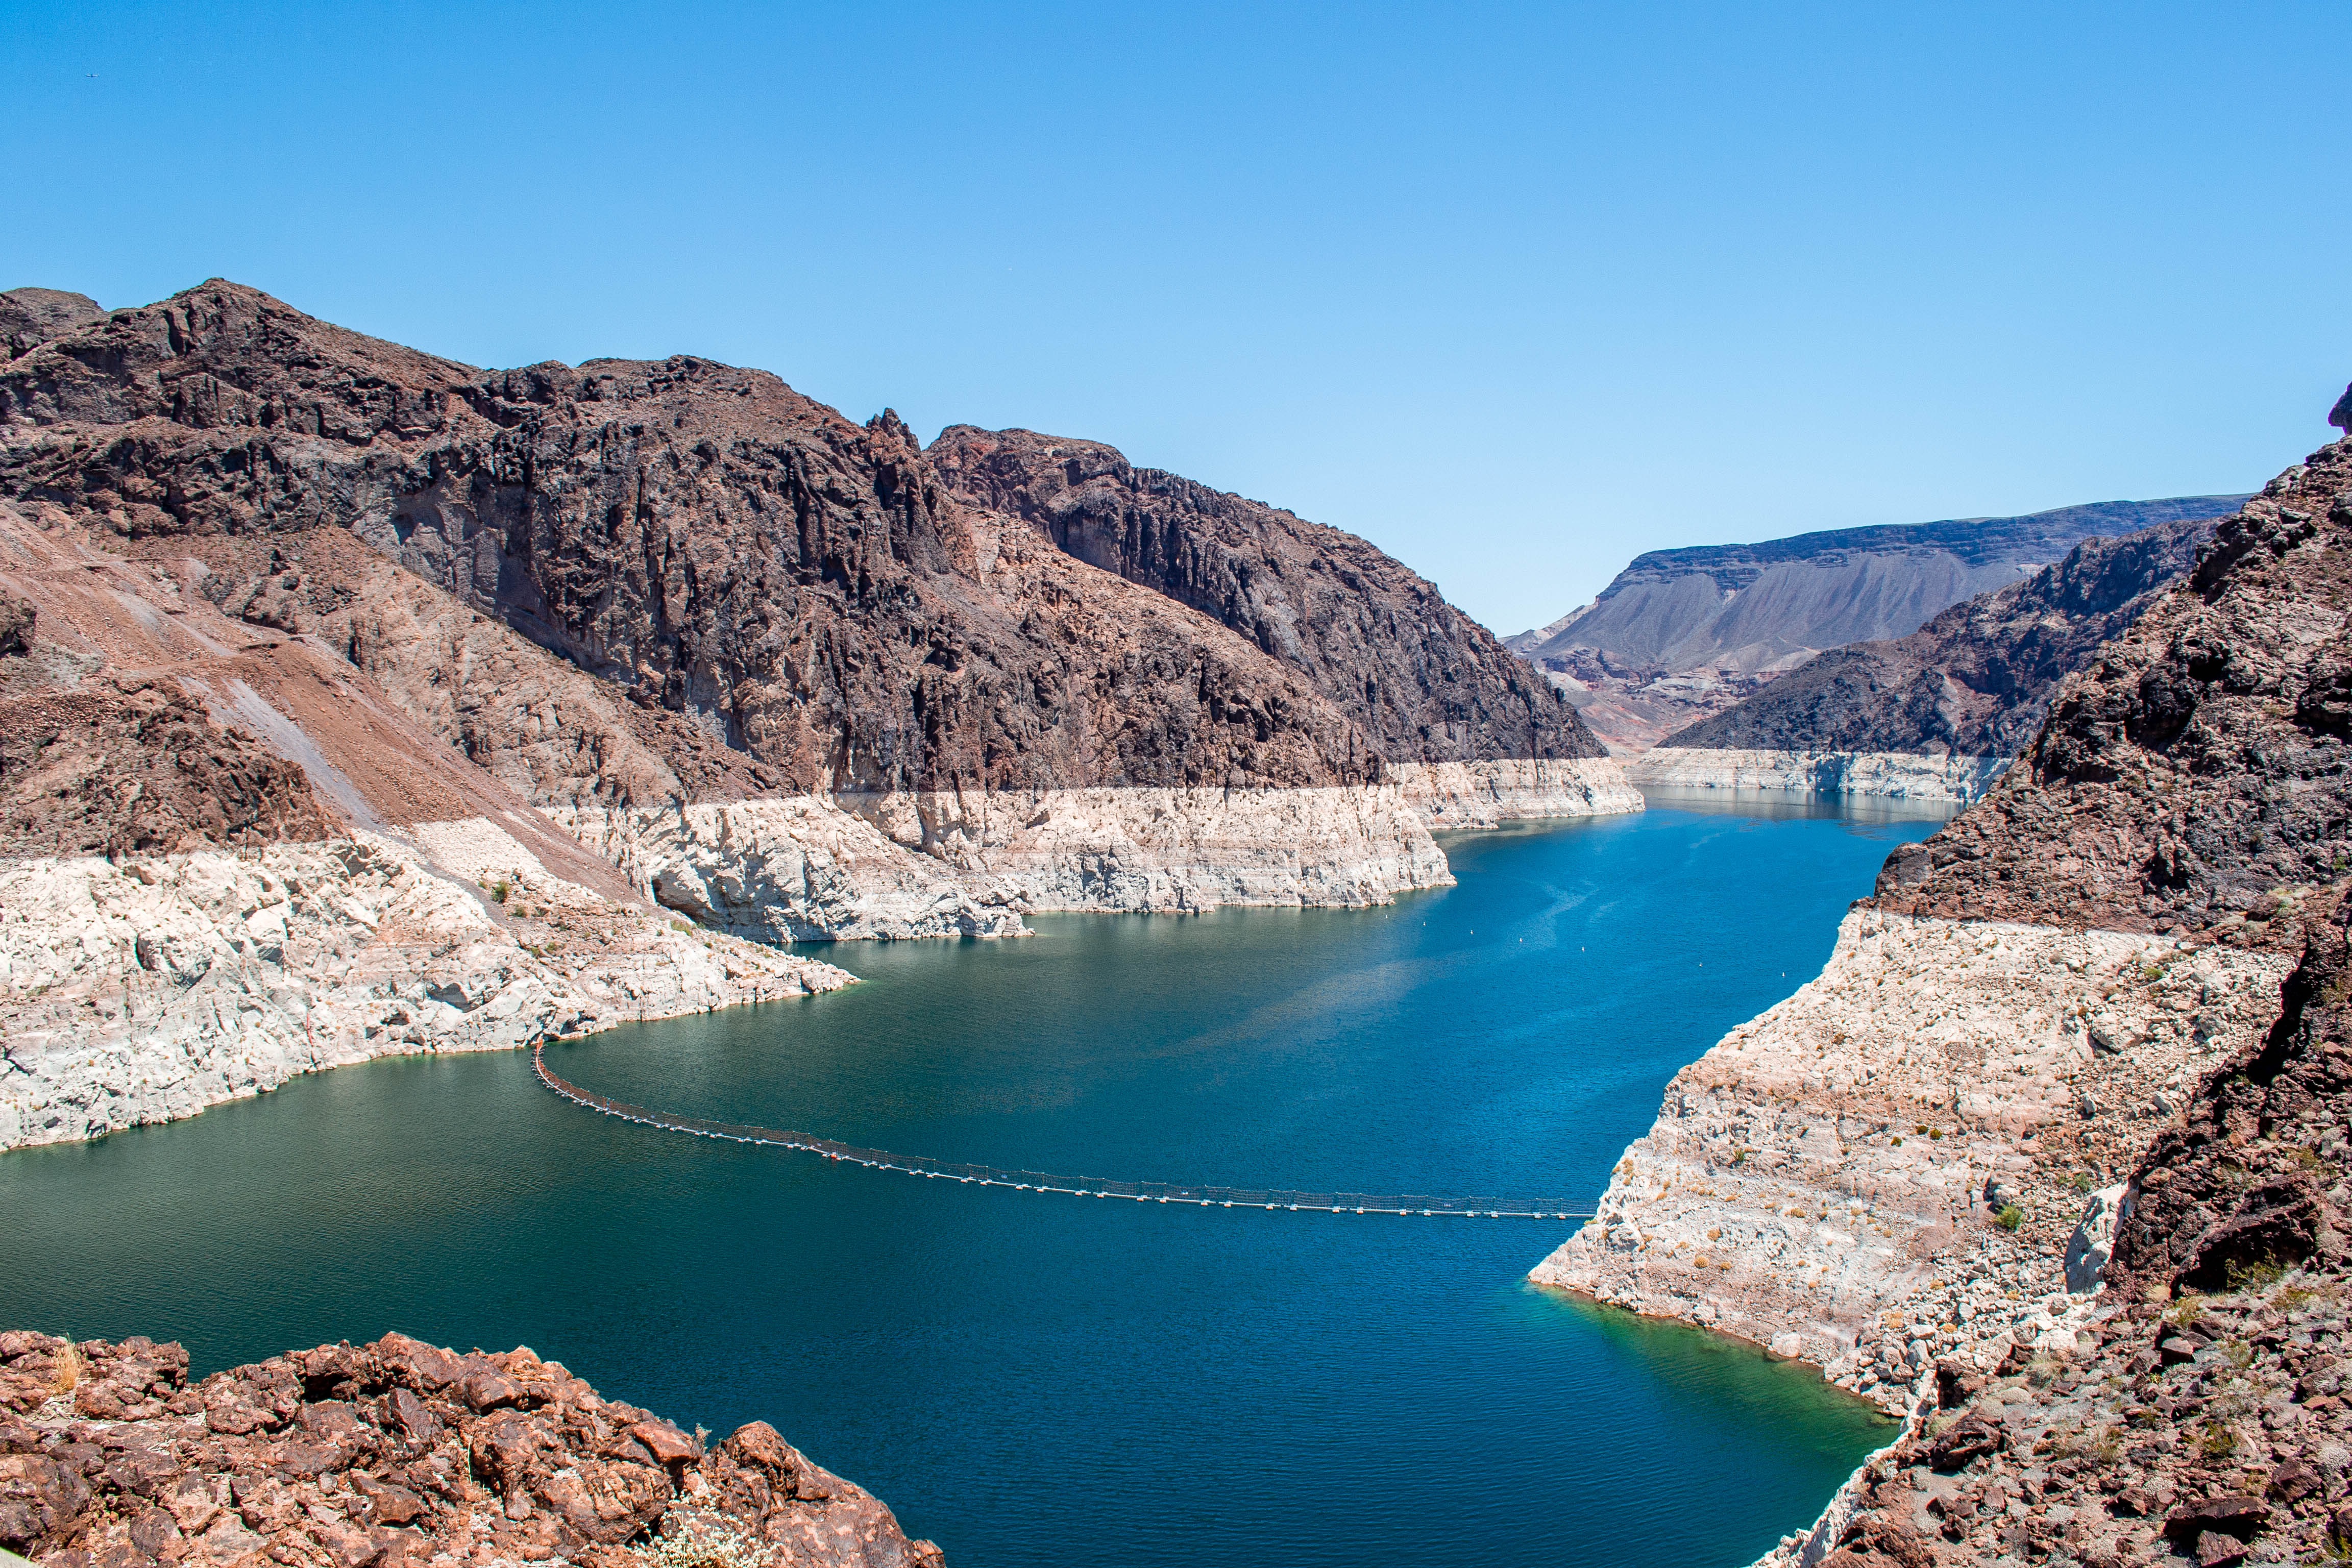
landscape, sea, coast, mountain, lake, river, valley, mountain range, cliff, bay, canyon, reservoir, terrain, body of water, geology, infrastructure, plateau, loch, crater lake, wadi, moraine, landform